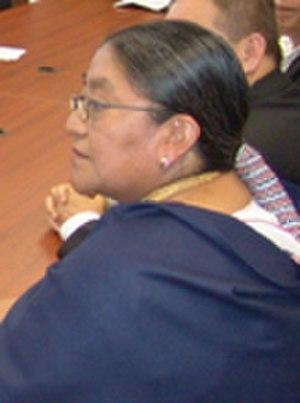
Nina Pacari, aussi appelée Nina Pacari Vega Conejo, née María Estela Vega Conejo le 9 octobre 1960 près de Cotacachi est une femme politique équatorienne, avocate de formation, militante de la cause des indigènes. Elle a été la première indigène ministre en Équateur.